Libya

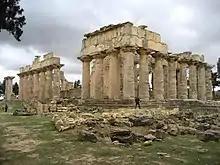
Temple of Zeus in Cyrene

The Libyan Desert, which covers most of Libya, is one of the most arid and sun-baked places on earth. In places, decades may pass without seeing any rainfall at all, and even in the highlands rainfall seldom happens, once every 5–10 years. At Uweinat, the last recorded rainfall was in September 1998.